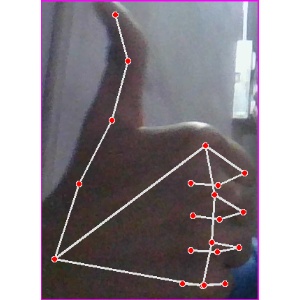
अक्षर: थ